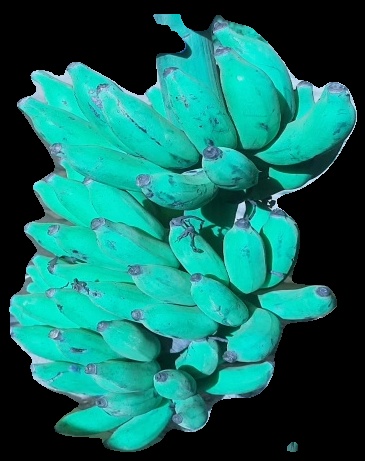
Variety: elakki-bale
Grade: grade3